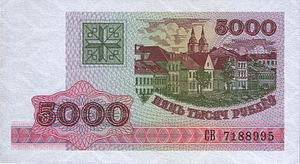
Le faubourg de la Trinité ou colline de la Trinité est un district historique de la ville de Minsk, situé sur la rive gauche de la Svislotch. Il était jadis le centre administratif et commercial de la capitale biélorusse. Il s'agit, depuis 2007, d'une zone historique protégée. On y trouve notamment le Théâtre national d'opéra et de ballet, le musée Maxime Bahdanovitch ou l'île des Larmes.